La Royante

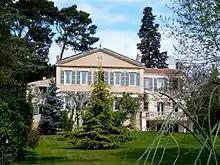
La Royante in Aubagne en Provence

La Royante is a "bastide" (country manor) located in the town of Aubagne in Provence, between Cassis and Aix-en-Provence on the south side of Garlaban mountain. It displays typical 18th-century Provençal architecture including a remarkable Gothic chapel. Mentioned on old maps as "the castle of the bishop", the property currently hosts a guesthouse. It was the center of historical research for Heritage Days in 2011.